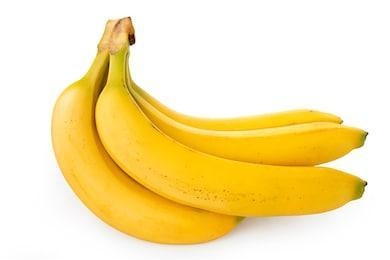
Label: banana